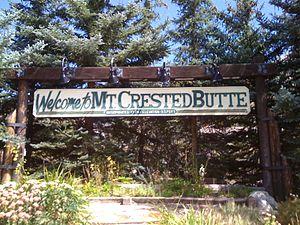
Mount Crested Butte est une ville américaine située dans le comté de Gunnison dans le Colorado. Elle se trouve au nord de Crested Butte.